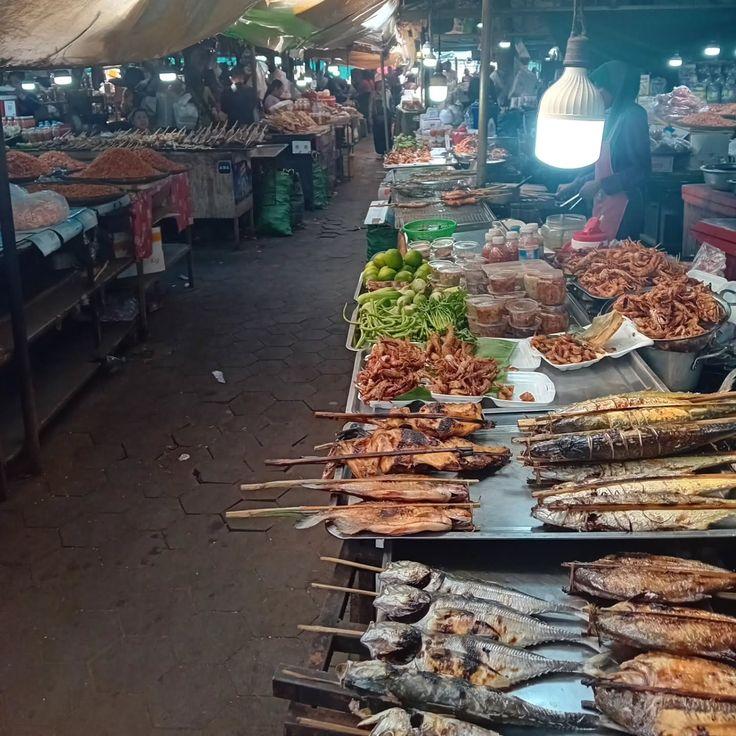
Soko la wazi lenye shughuli nyingi, likiwa limejaa vyakula mbalimbali vilivyopikwa na visivyopikwa. Katika sehemu ya mbele kuna meza zilizojaa samaki wamekaangwa au kuchomwa, pamoja na nyama zilizochomwa kwenye vijiti.